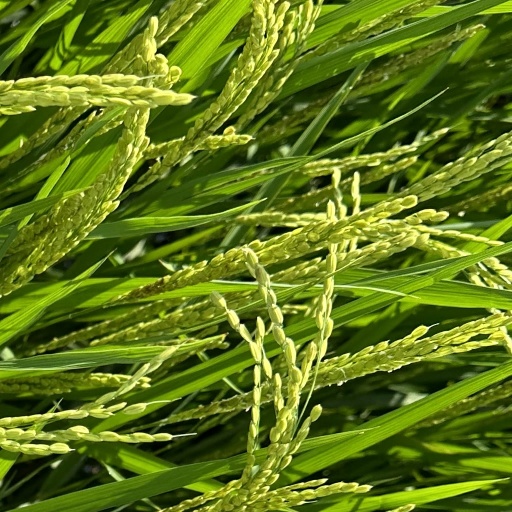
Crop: rice